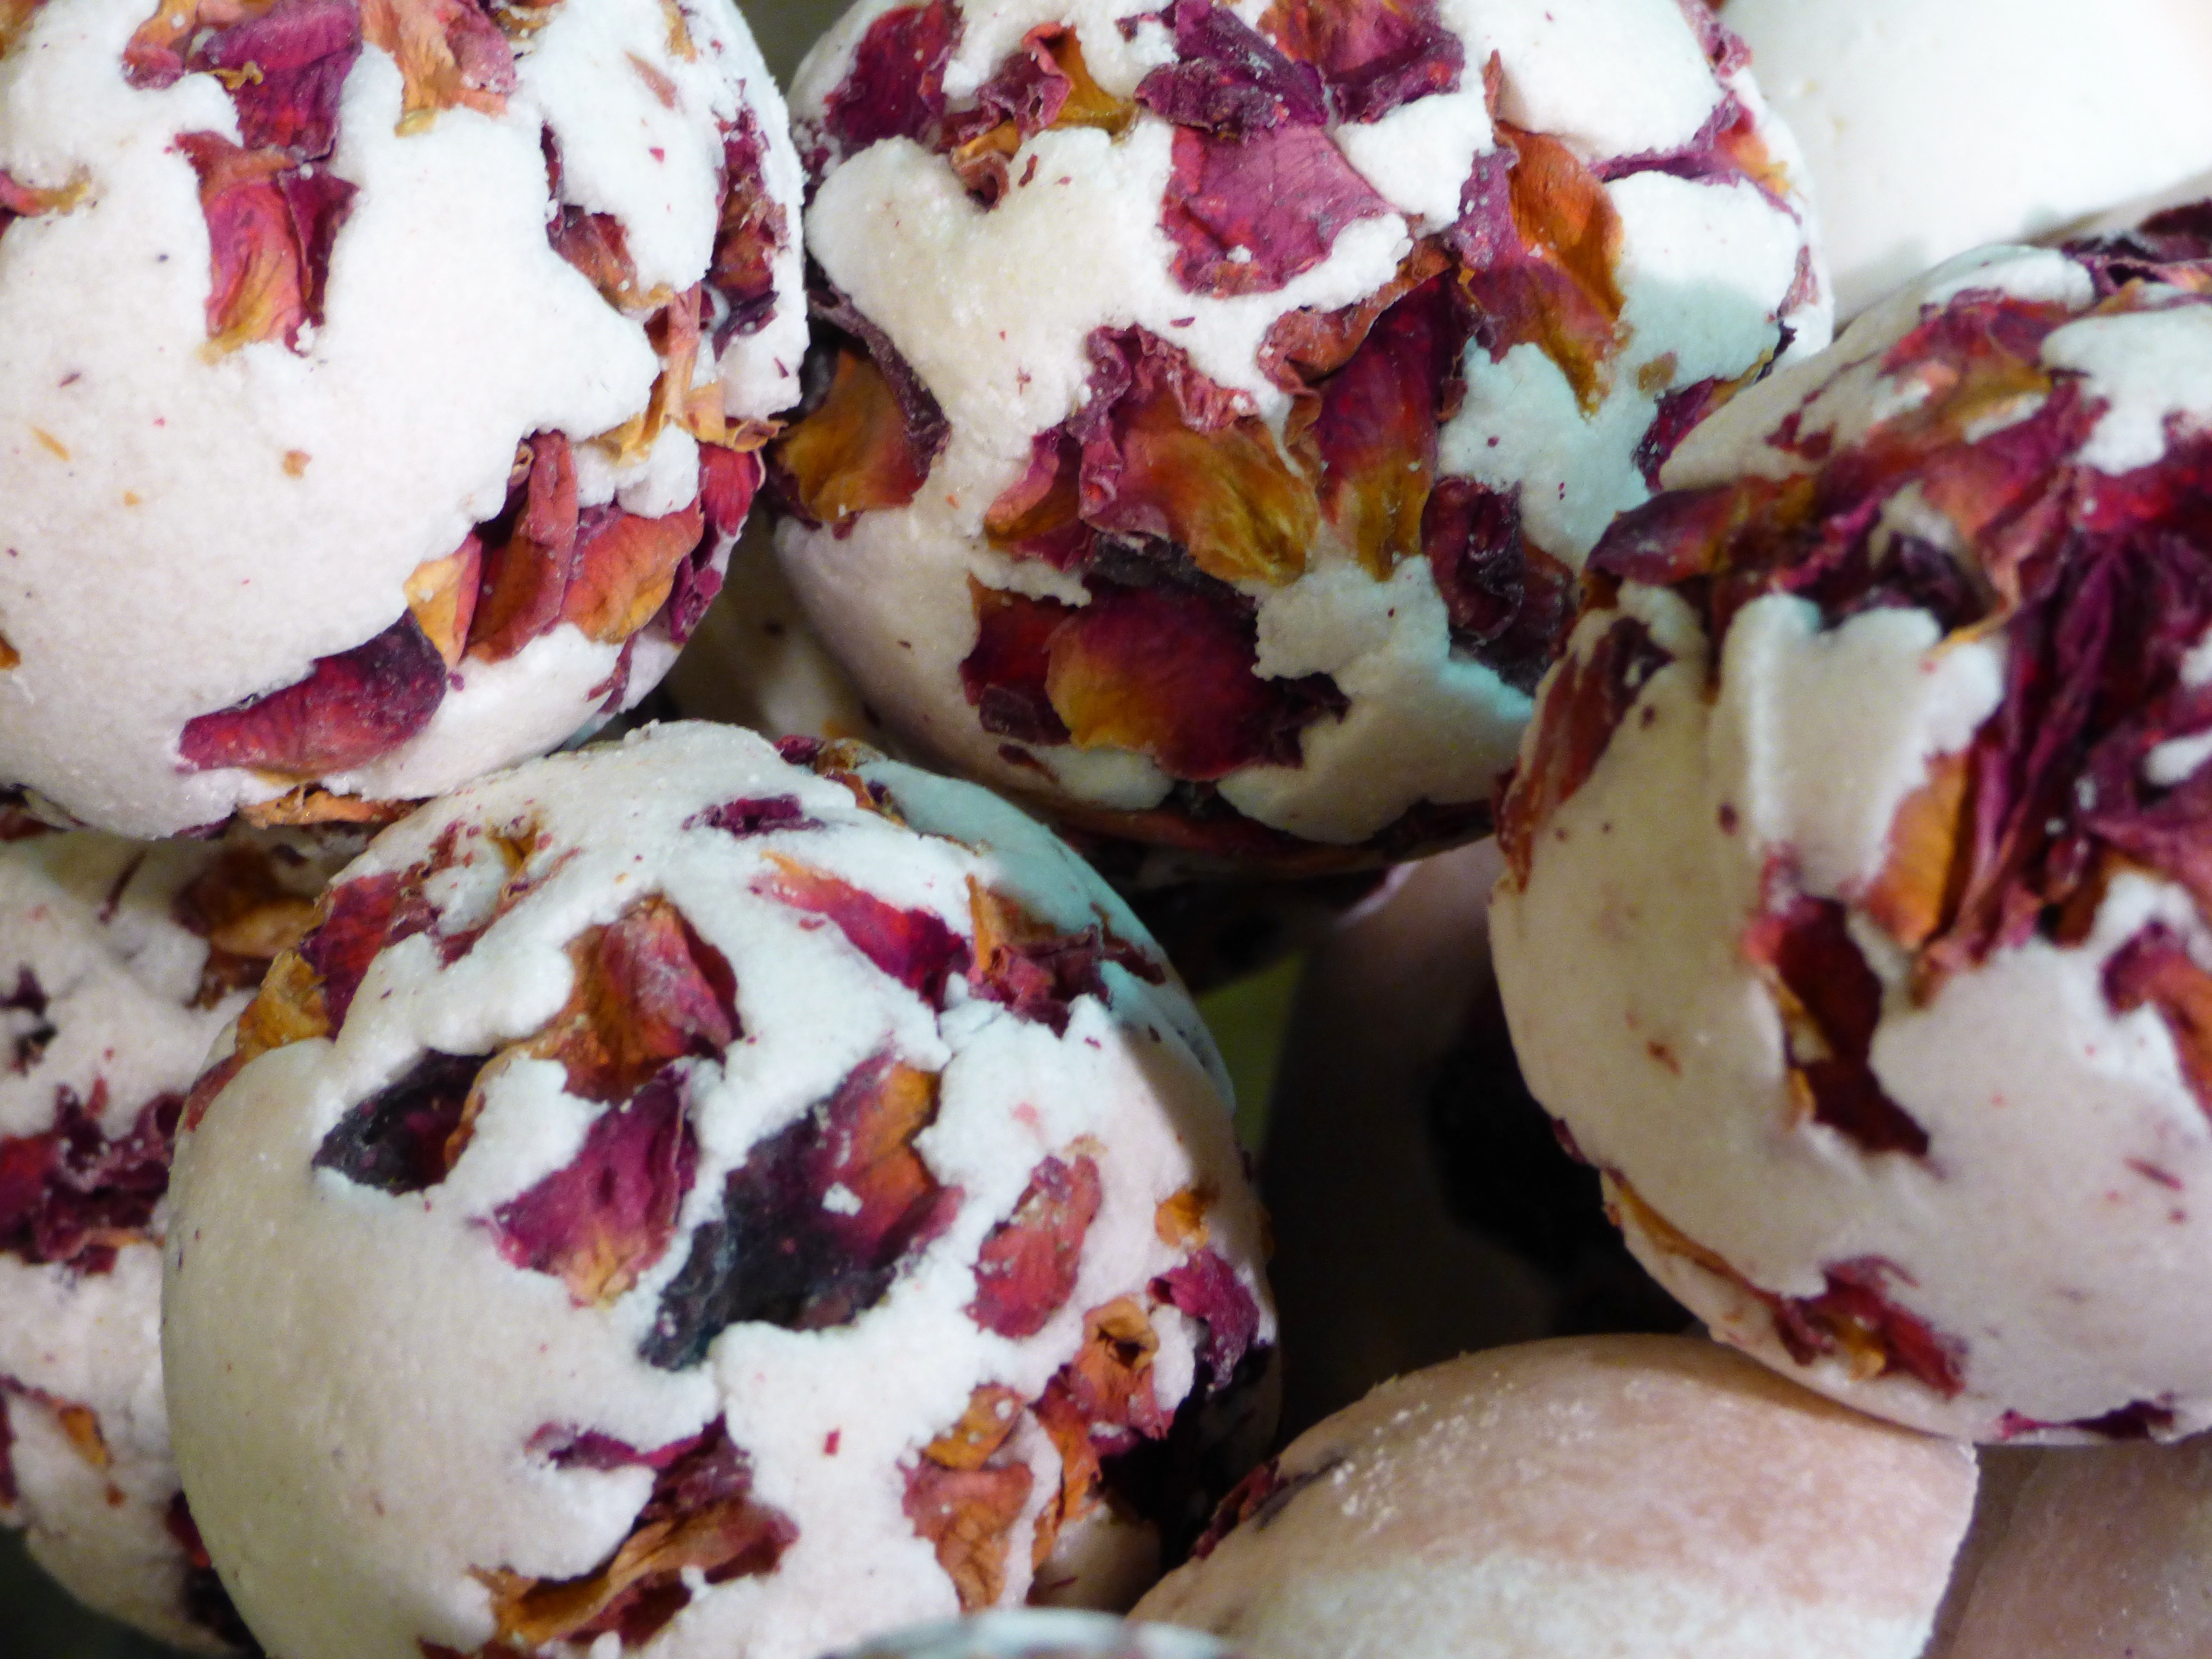
plant, woman, fruit, berry, flower, dish, food, produce, natural, ice cream, dessert, dairy product, bathroom, bathe, beauty, bath, balls, cosmetics, cosmetic, fragrances, pavlova, chocolate truffle